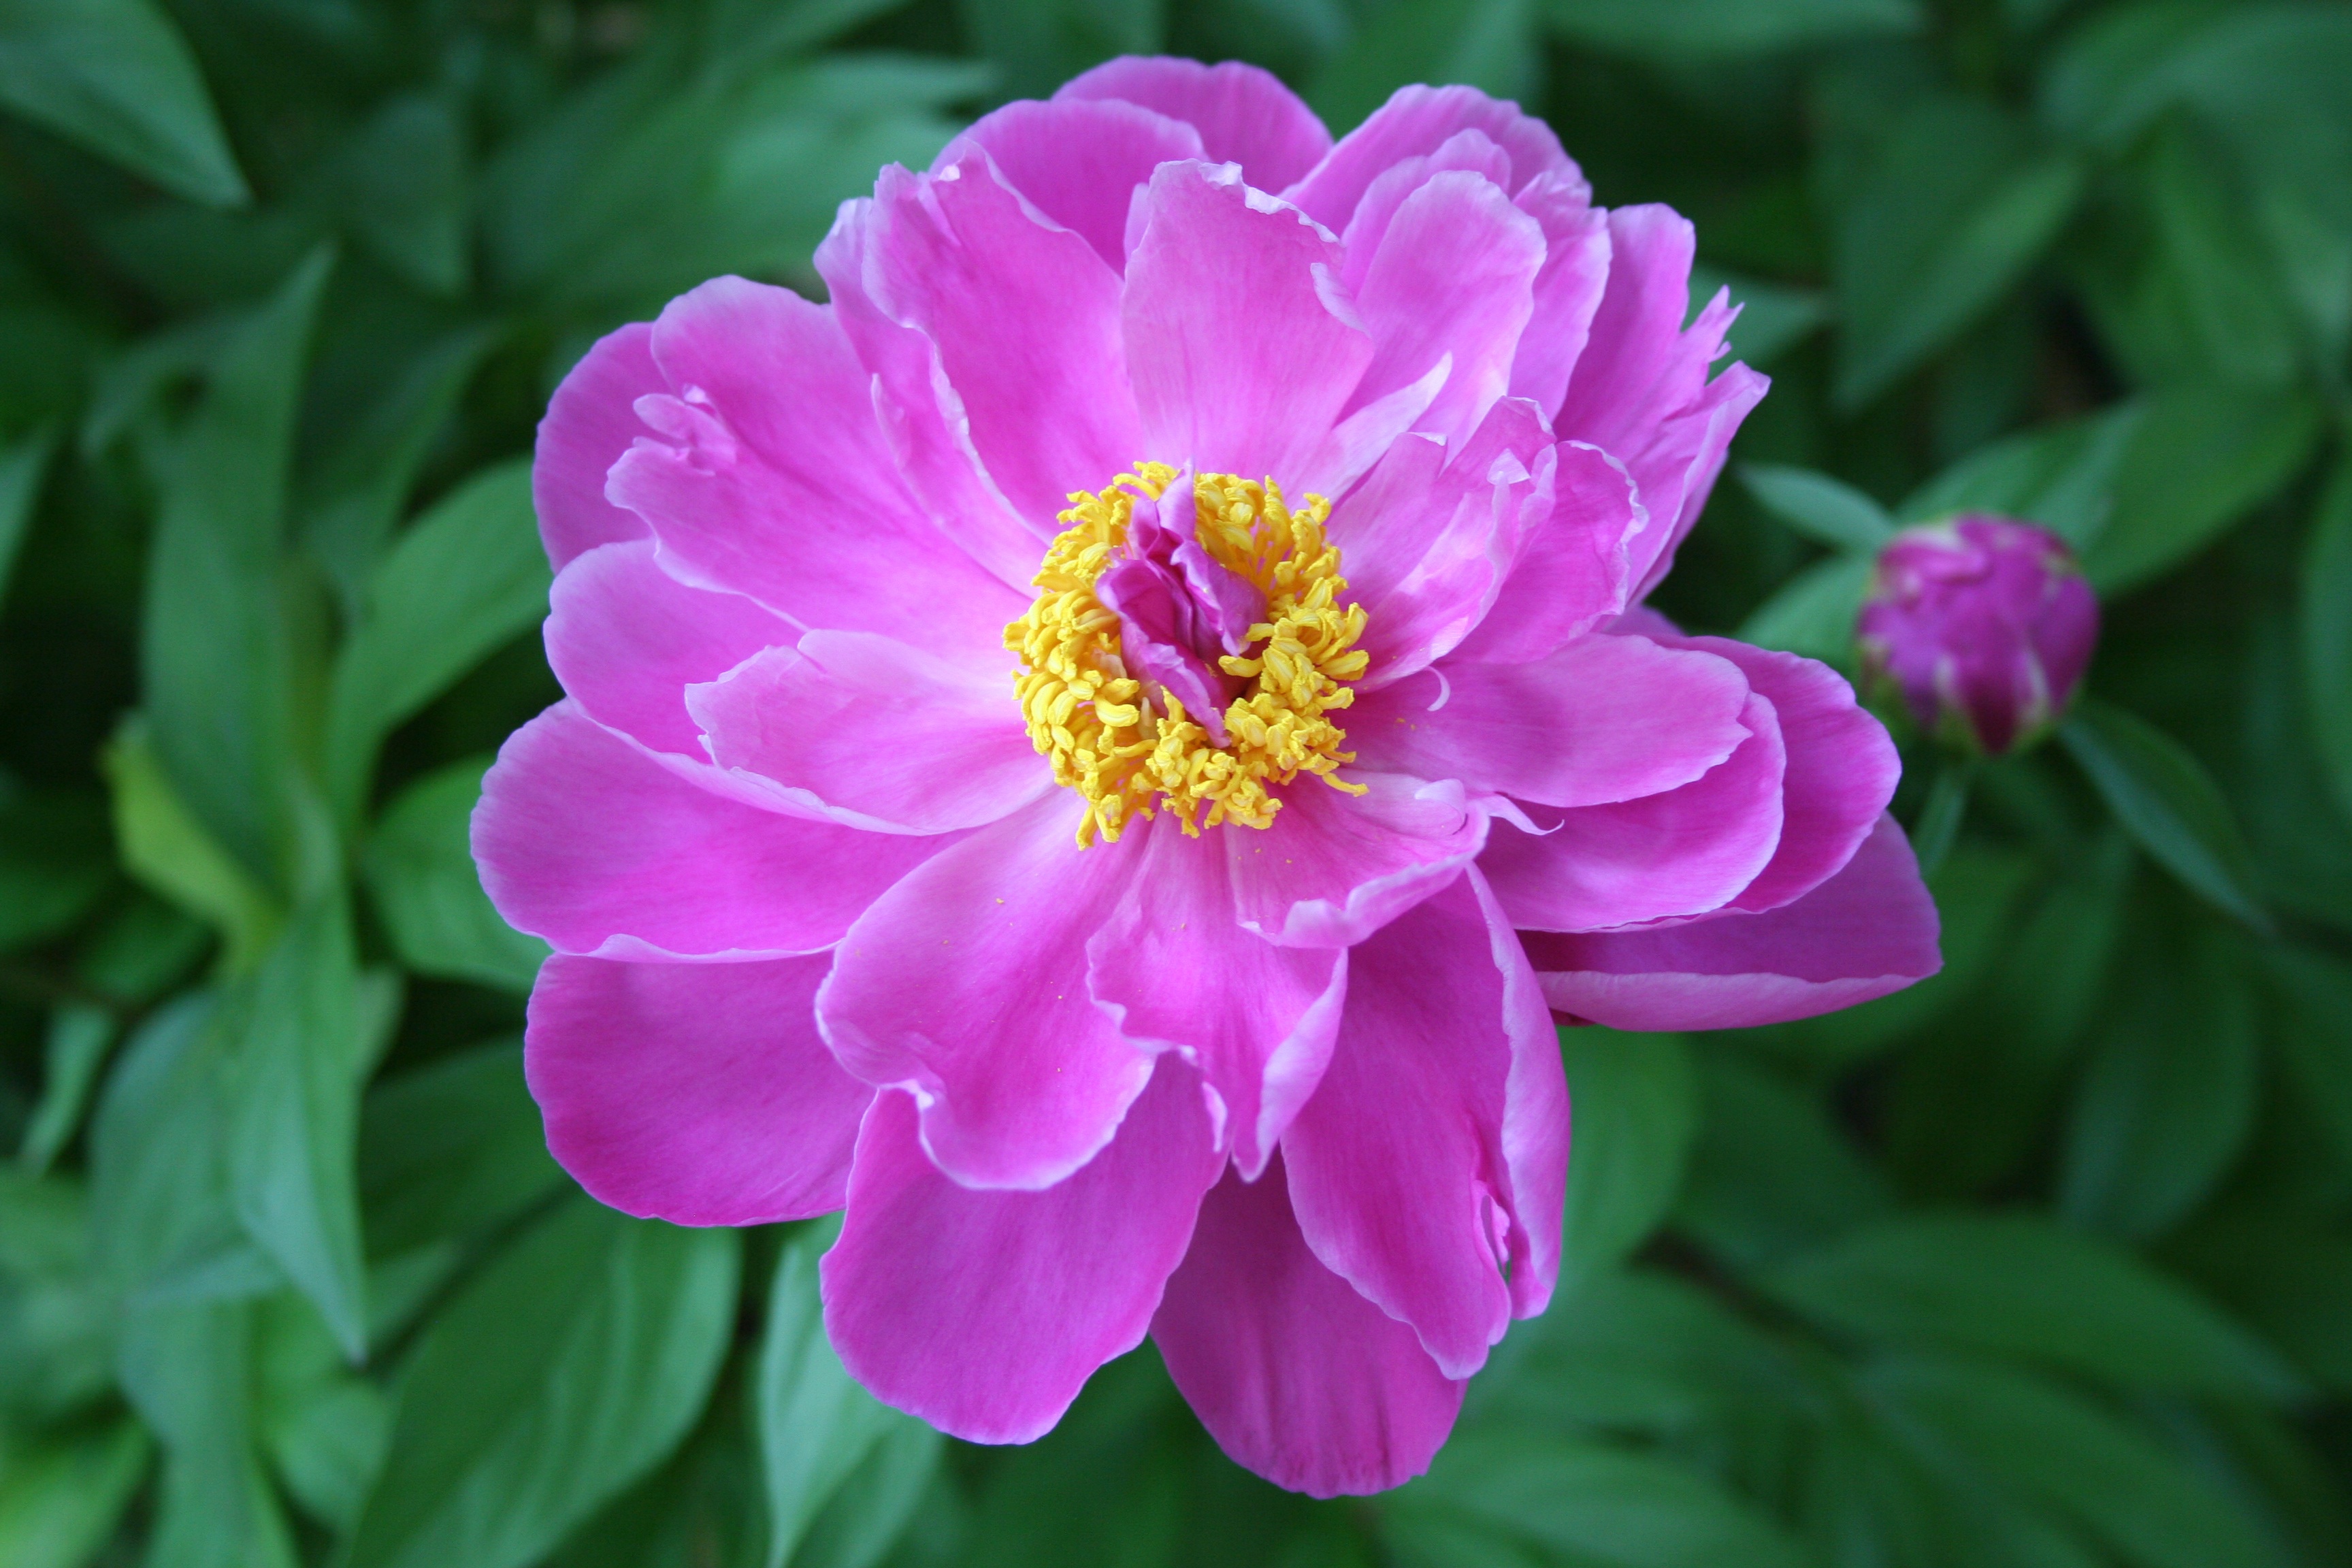
plant, flower, petal, floral, garden, pink, flora, perennial, peony, paeonia, macro photography, flowering plant, annual plant, land plant, garden cosmos